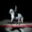
Label: horse